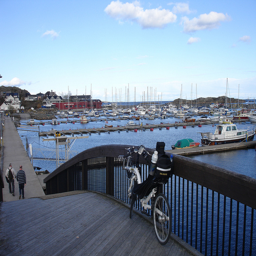
A bike is parked on a bridge without a person.
A parked bike on the ramp near boats
A bicycle parked on a bridge next to a marina.
A bicycle resting against the wooden fence at a  marina
Bicycle resting against a rail on a ramp near the boat docks.